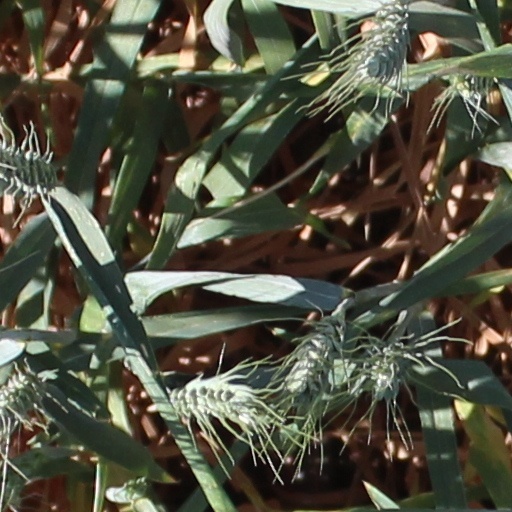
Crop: wheat